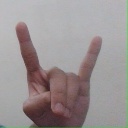
अक्षर: श